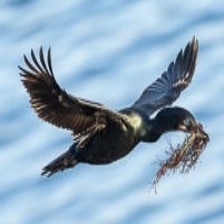
Species: BRANDT CORMARANT
Scientific name: PHALACROCORAX PENICILLATUS